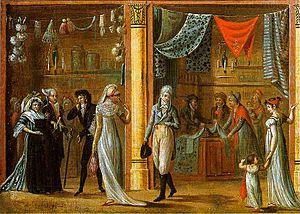
Le Journal des dames et des modes est l'une des premières revues de mode illustrées françaises, créée en 1797 par le libraire Sellèque, reprise en 1801 par Pierre Antoine Leboux de La Mésangère et disparue en 1839. Ce périodique a paru sous plusieurs noms : Journal des dames, Costumes parisiens, Journal des modes ou Journal des dames, Journal de la Mésangère et enfin Gazette des salons pour ses dernières parutions.
Philibert-Louis Debucourt, né le 13 février 1755 à Paris et mort le 22 septembre 1832 à Belleville, est un peintre et graveur français, connu pour ses scènes de genre.